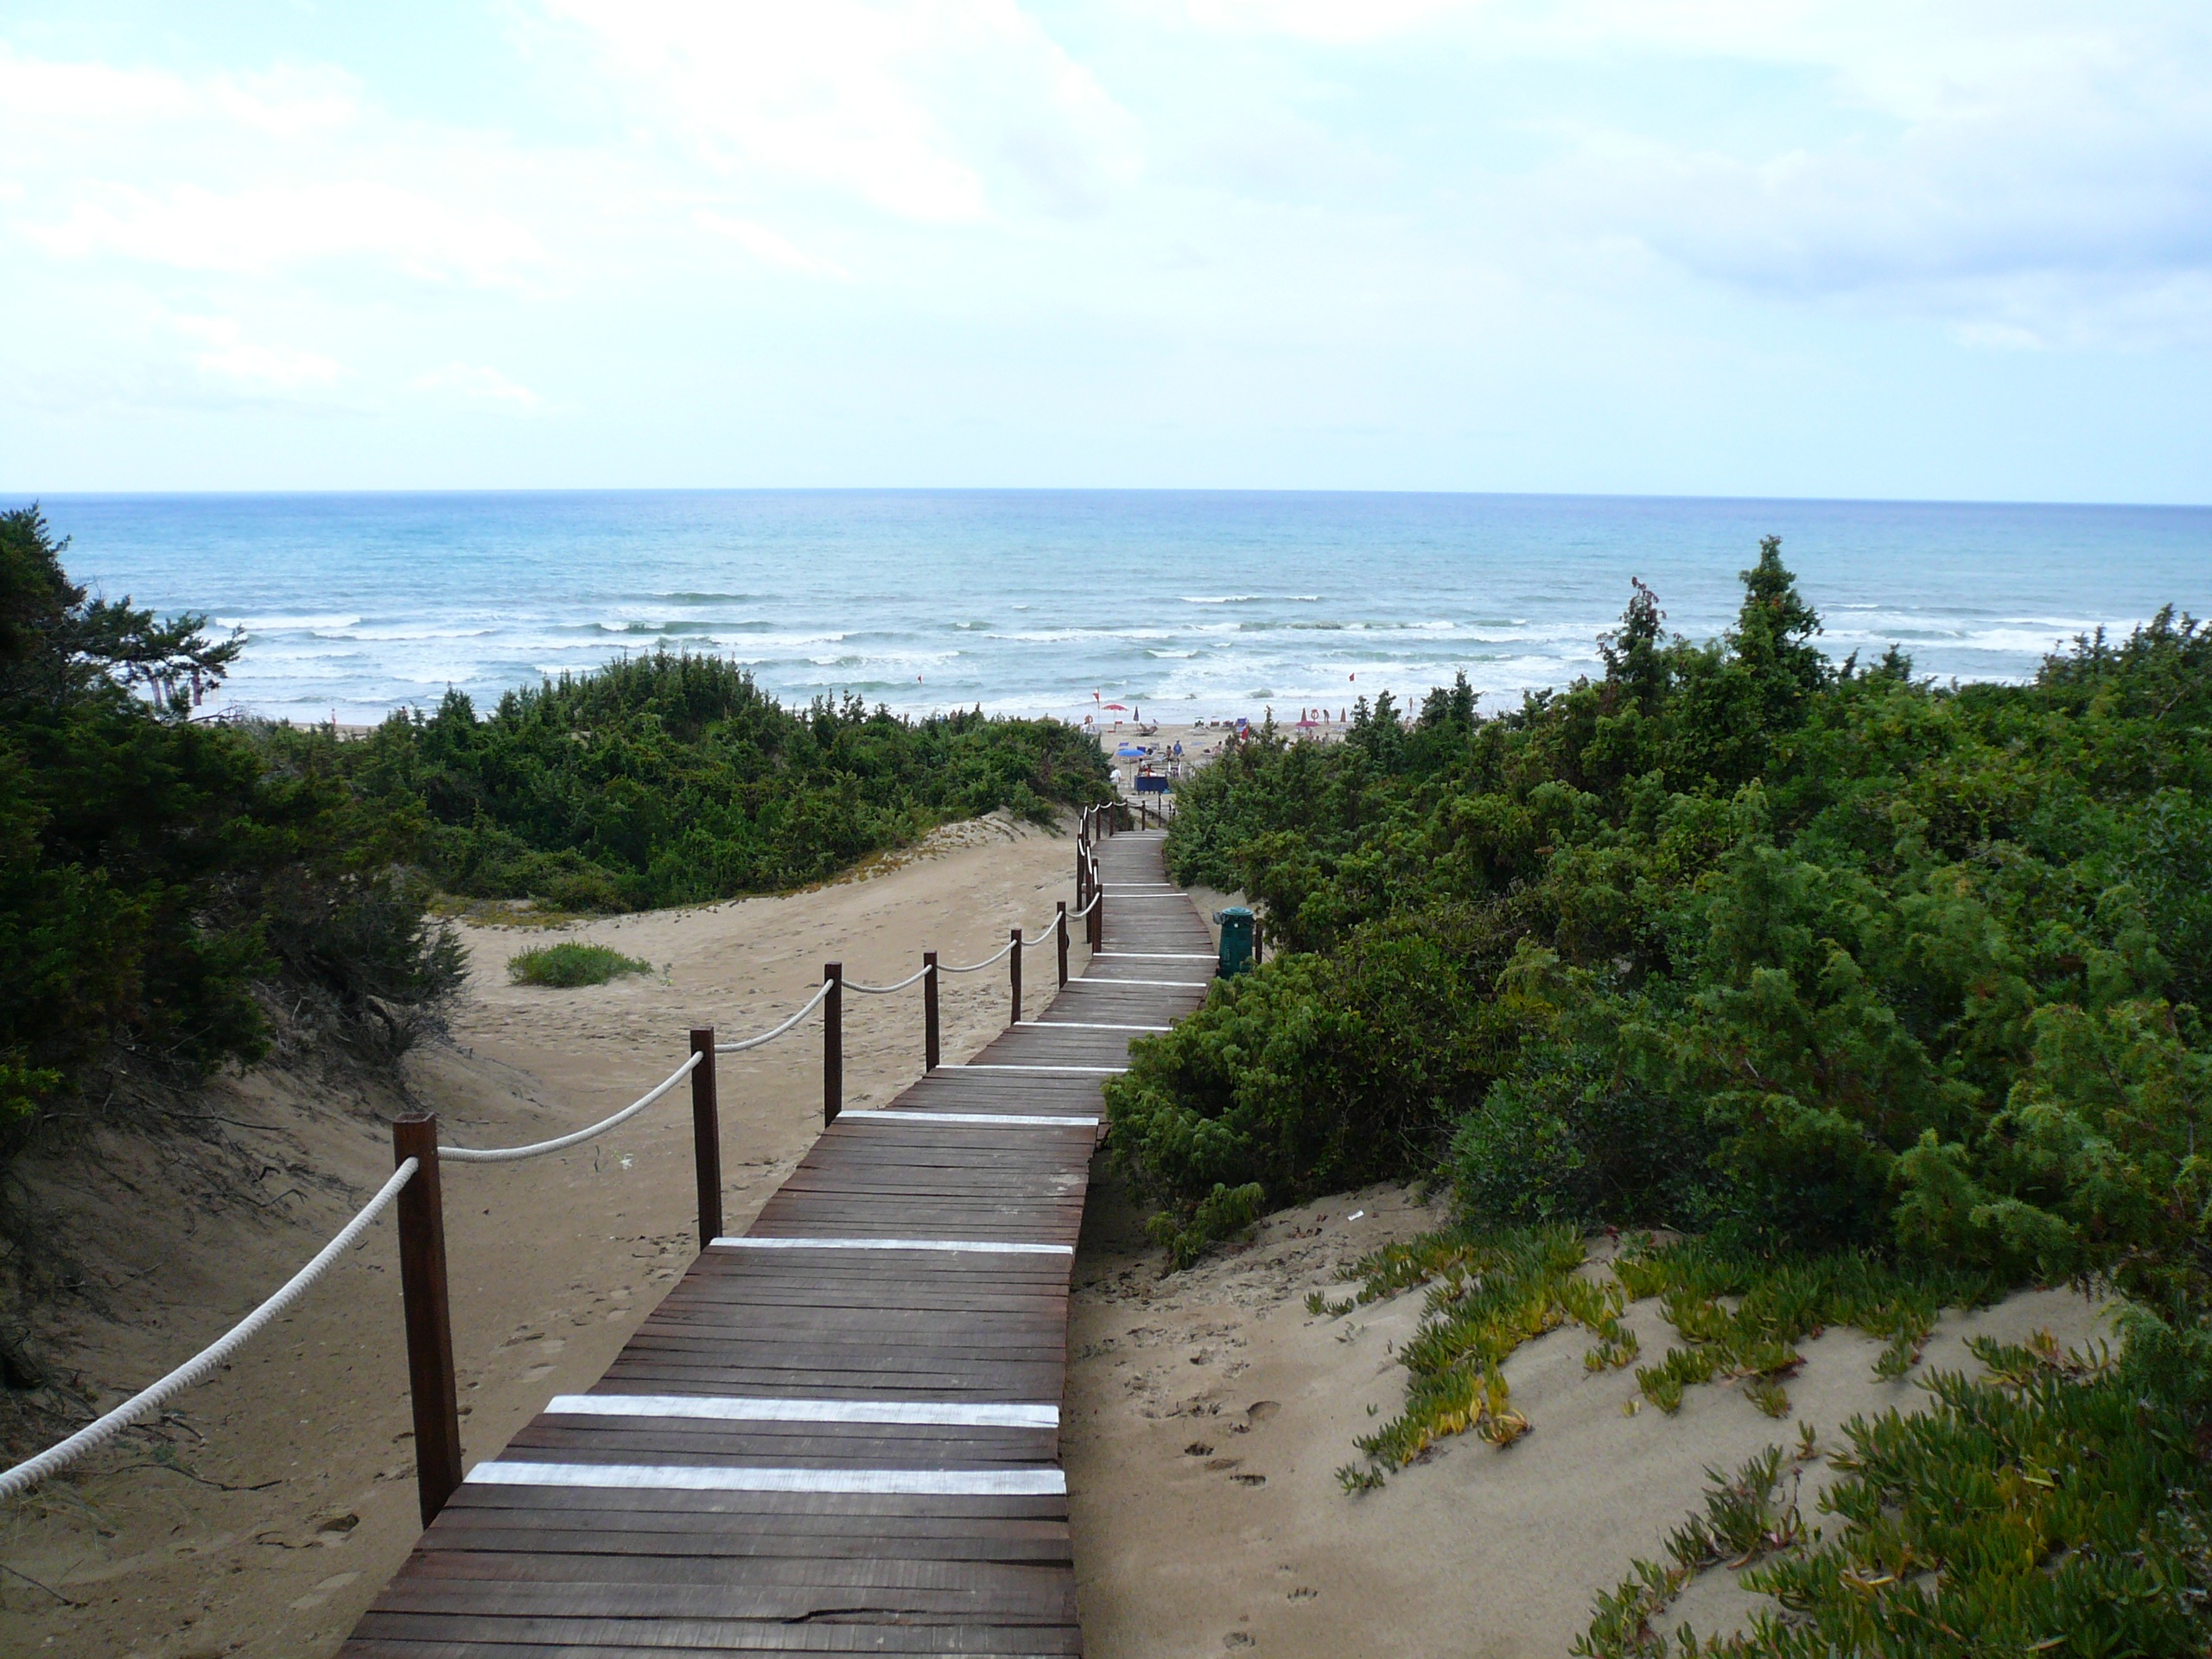
beach, landscape, sea, coast, water, nature, ocean, sky, boardwalk, shore, lake, walkway, vacation, web, holiday, bay, italy, rest, terrain, body of water, dunes, clouds, habitat, waters, cape, nature conservation